Renewable resource

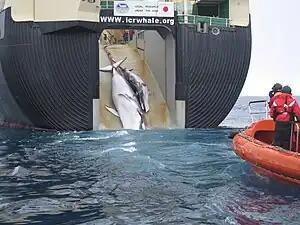
An adult and sub-adult Minke whale are dragged aboard the Nisshin Maru, a Japanese whaling vessel.

An important renewable resource is wood provided by means of forestry, which has been used for construction, housing and firewood since ancient times.